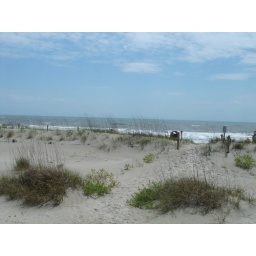
My vacation to our beach house on Oak Island in North Carolina.